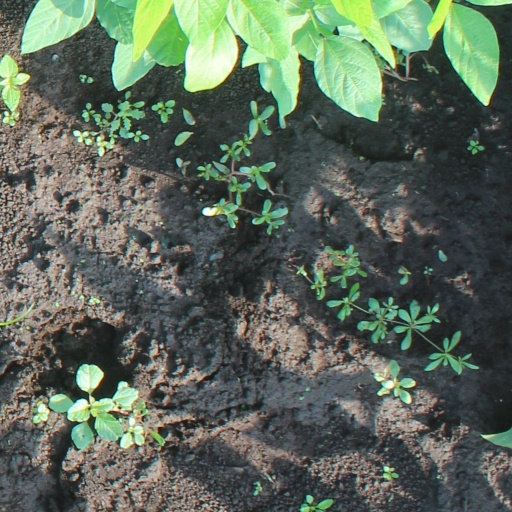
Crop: soybean